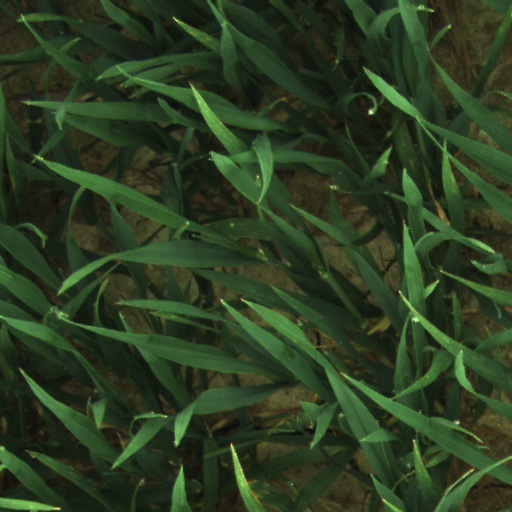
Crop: wheat